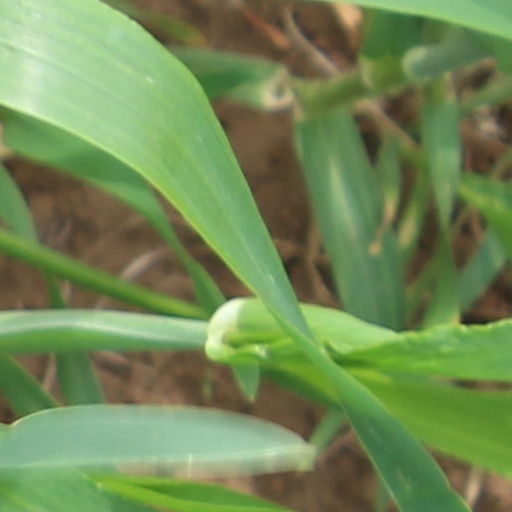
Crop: wheat